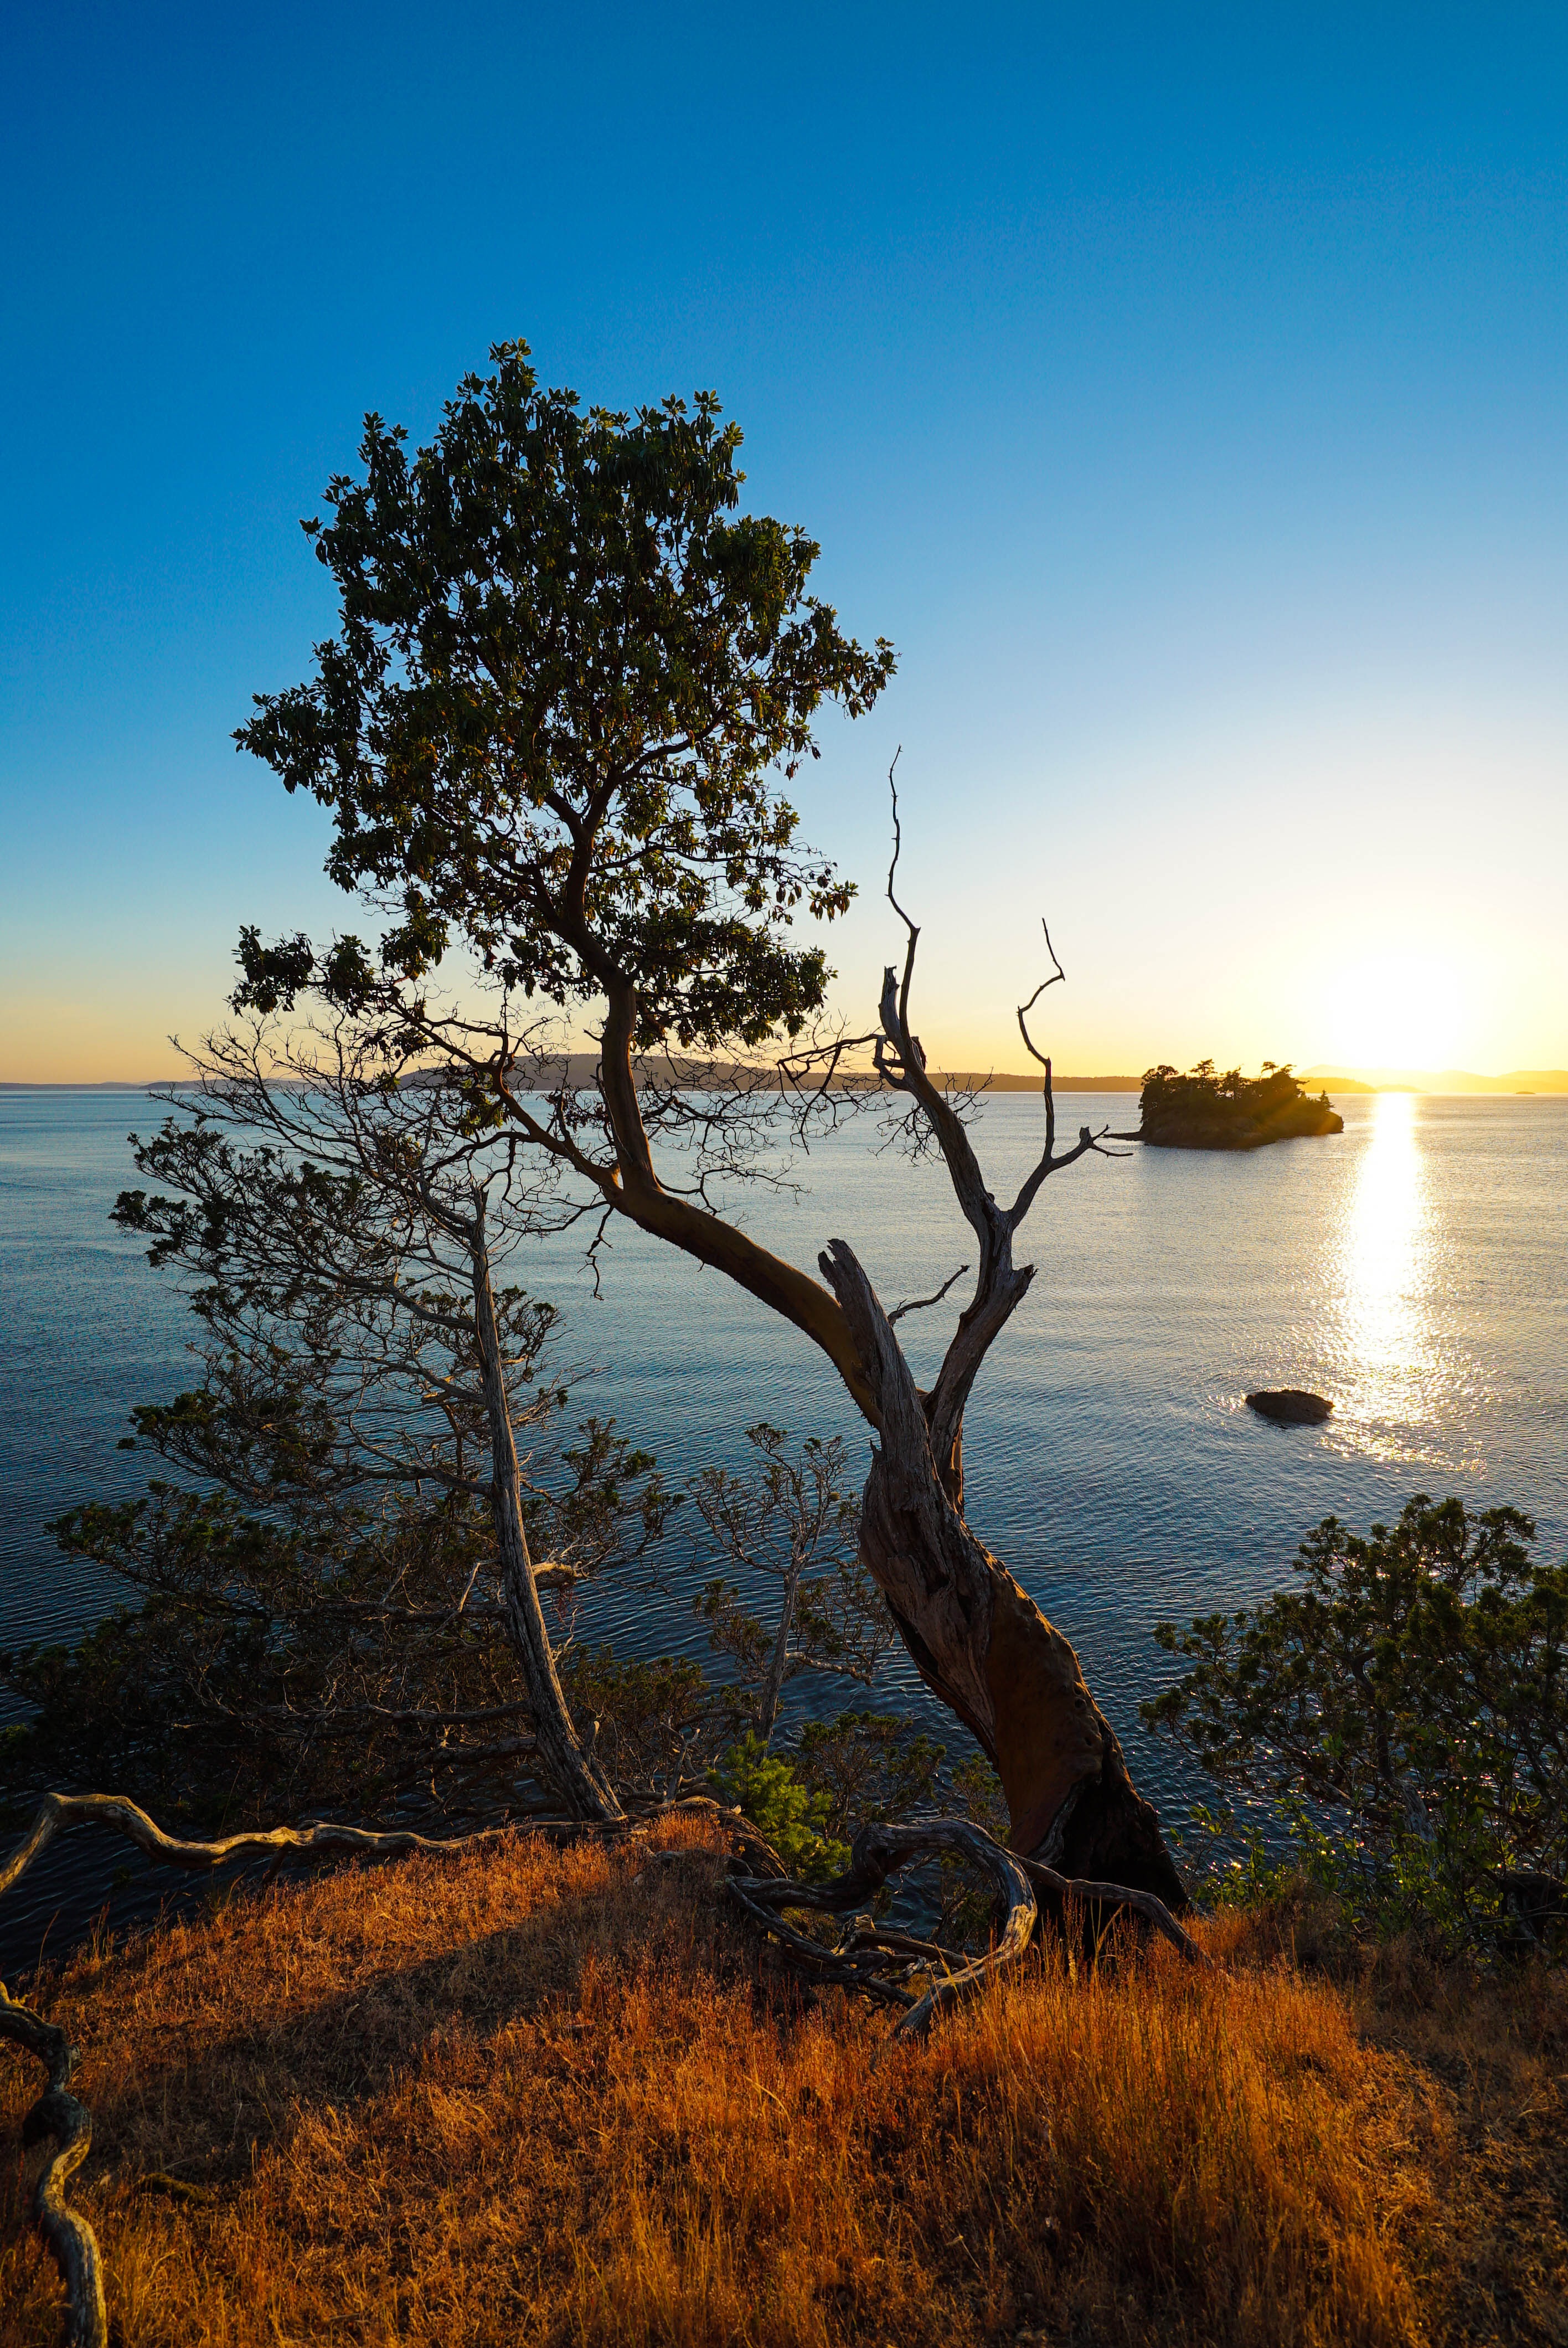
beach, landscape, sea, coast, tree, nature, ocean, horizon, plant, sun, sunrise, sunset, sunlight, morning, leaf, shore, dawn, summer, dusk, evening, reflection, autumn, savanna, woody plant, arecales